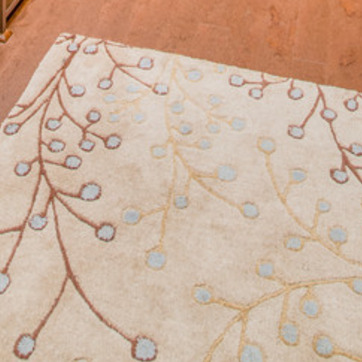
Material: carpet